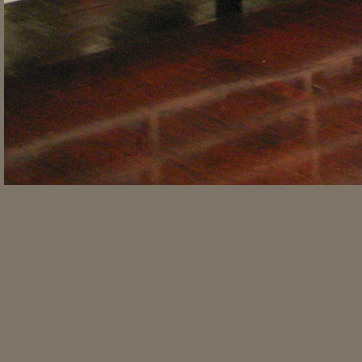
Material: wood